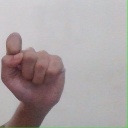
अक्षर: घ